Paris lace

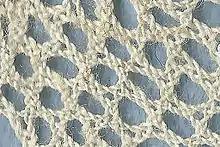
Point de Paris ground in Flemish lace

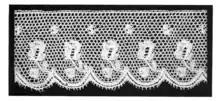
Example of Point de Paris lace from a 1904 text

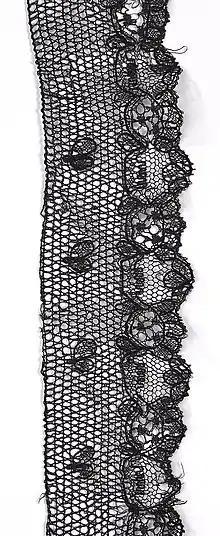
Black silk sample from the Fashion Museum of Antwerp

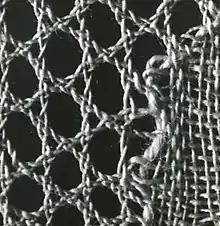
Detail Paris lace, 18th century

Point de Paris is a French bobbin lace of the 18th century, with slender trailing designs in a point de Paris ground. It was a simple lace, and did not compete with those of Flanders. It was revived in the late 19th century for trimming lingerie and 'fancy linen'.